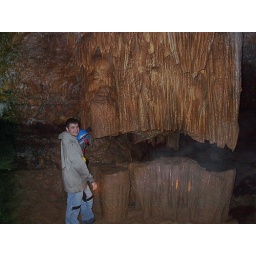
David in cave looking at a rock column that had split with a LARGE gap. WOW!